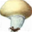
Label: mushroom